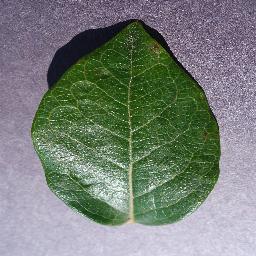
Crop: blueberry
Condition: healthy